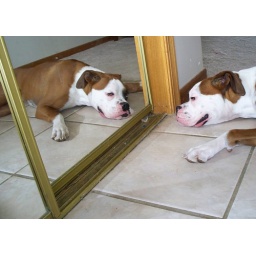
The dog in the mirror is GORGEOUS